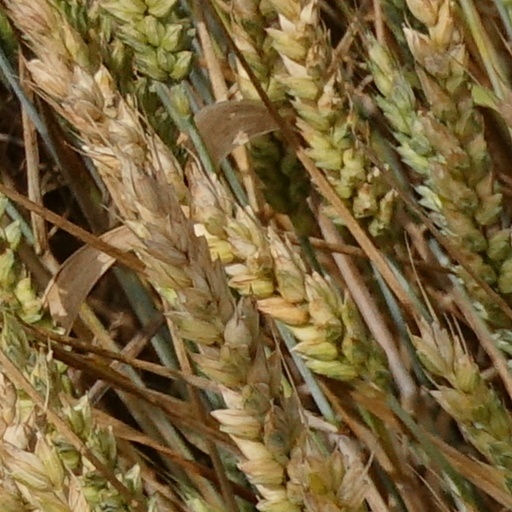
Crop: wheat